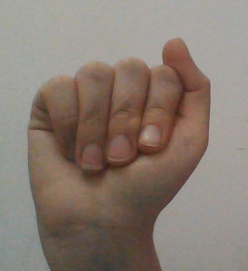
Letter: saad